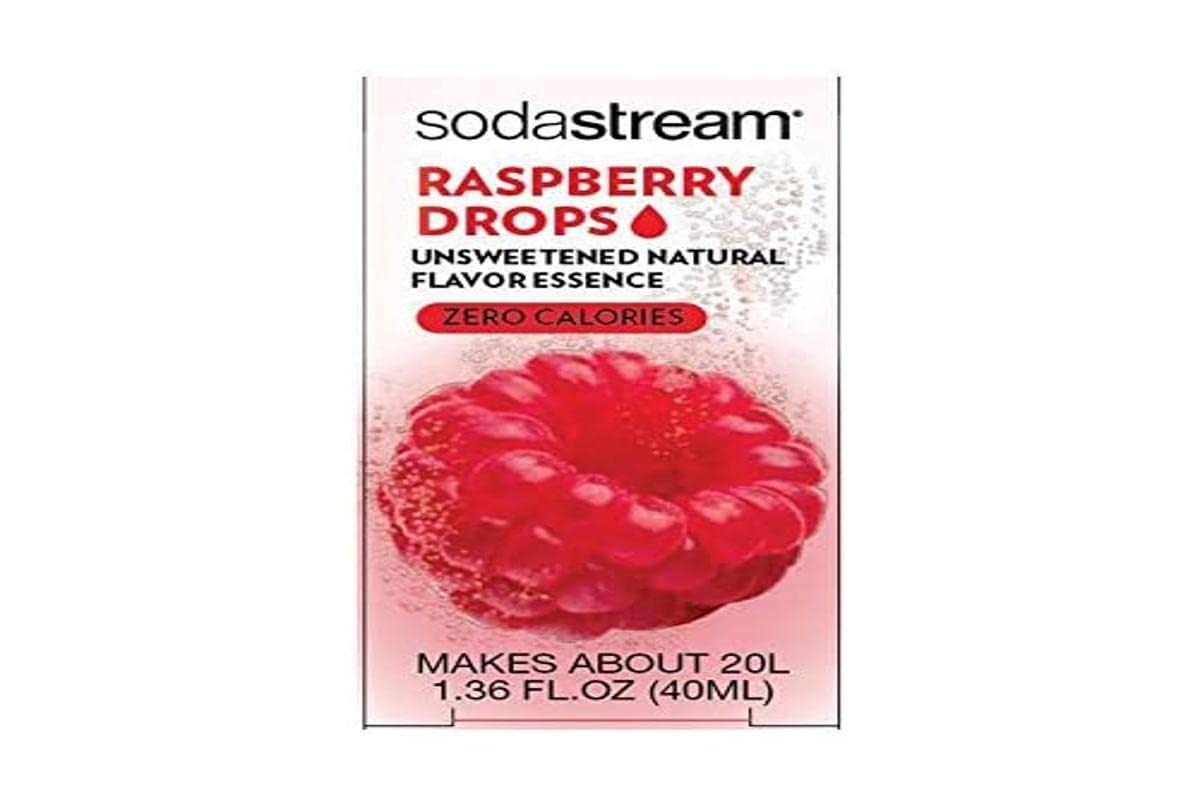
Item Name: RASPBERRY DROPS 1.36OZ
Product Description: Unsweetened natural flavor essence with other natural flavors. Makes about 16 l. When prepared according to serving suggestion. Vegan. Add a drop to sparkling water for a splash of natural fruit flavor. www.sodastream.com. Customer Support tol-free: 1-800-763-2258. www,sodastream.com. Product of Belgium. Produced For SodaStream Industries Ltd, Israel.
Value: 1.36
Unit: Fl Oz

Price: 29.15